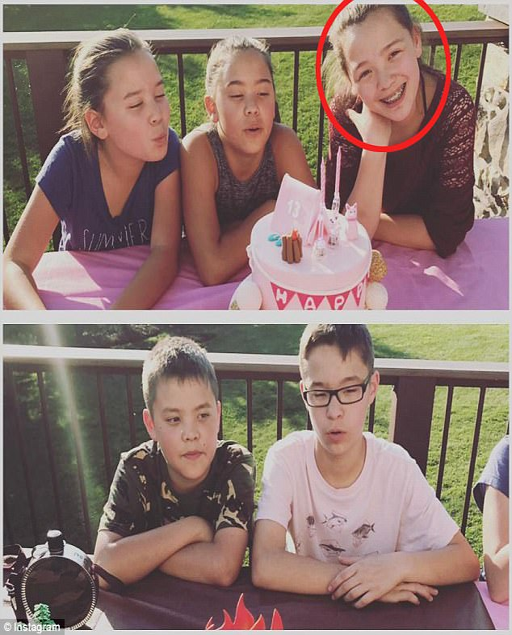
person pictured with her braces at the kids birthday party